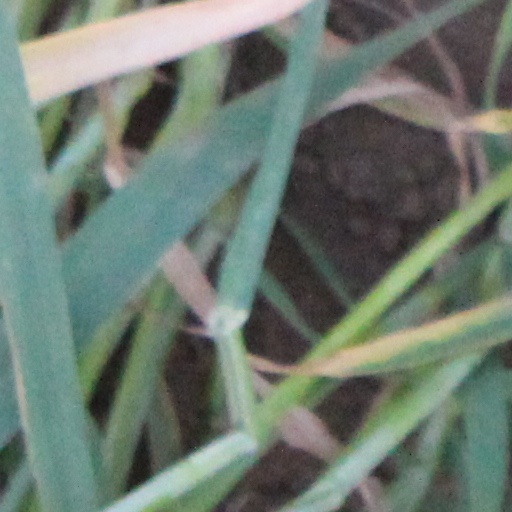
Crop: wheat